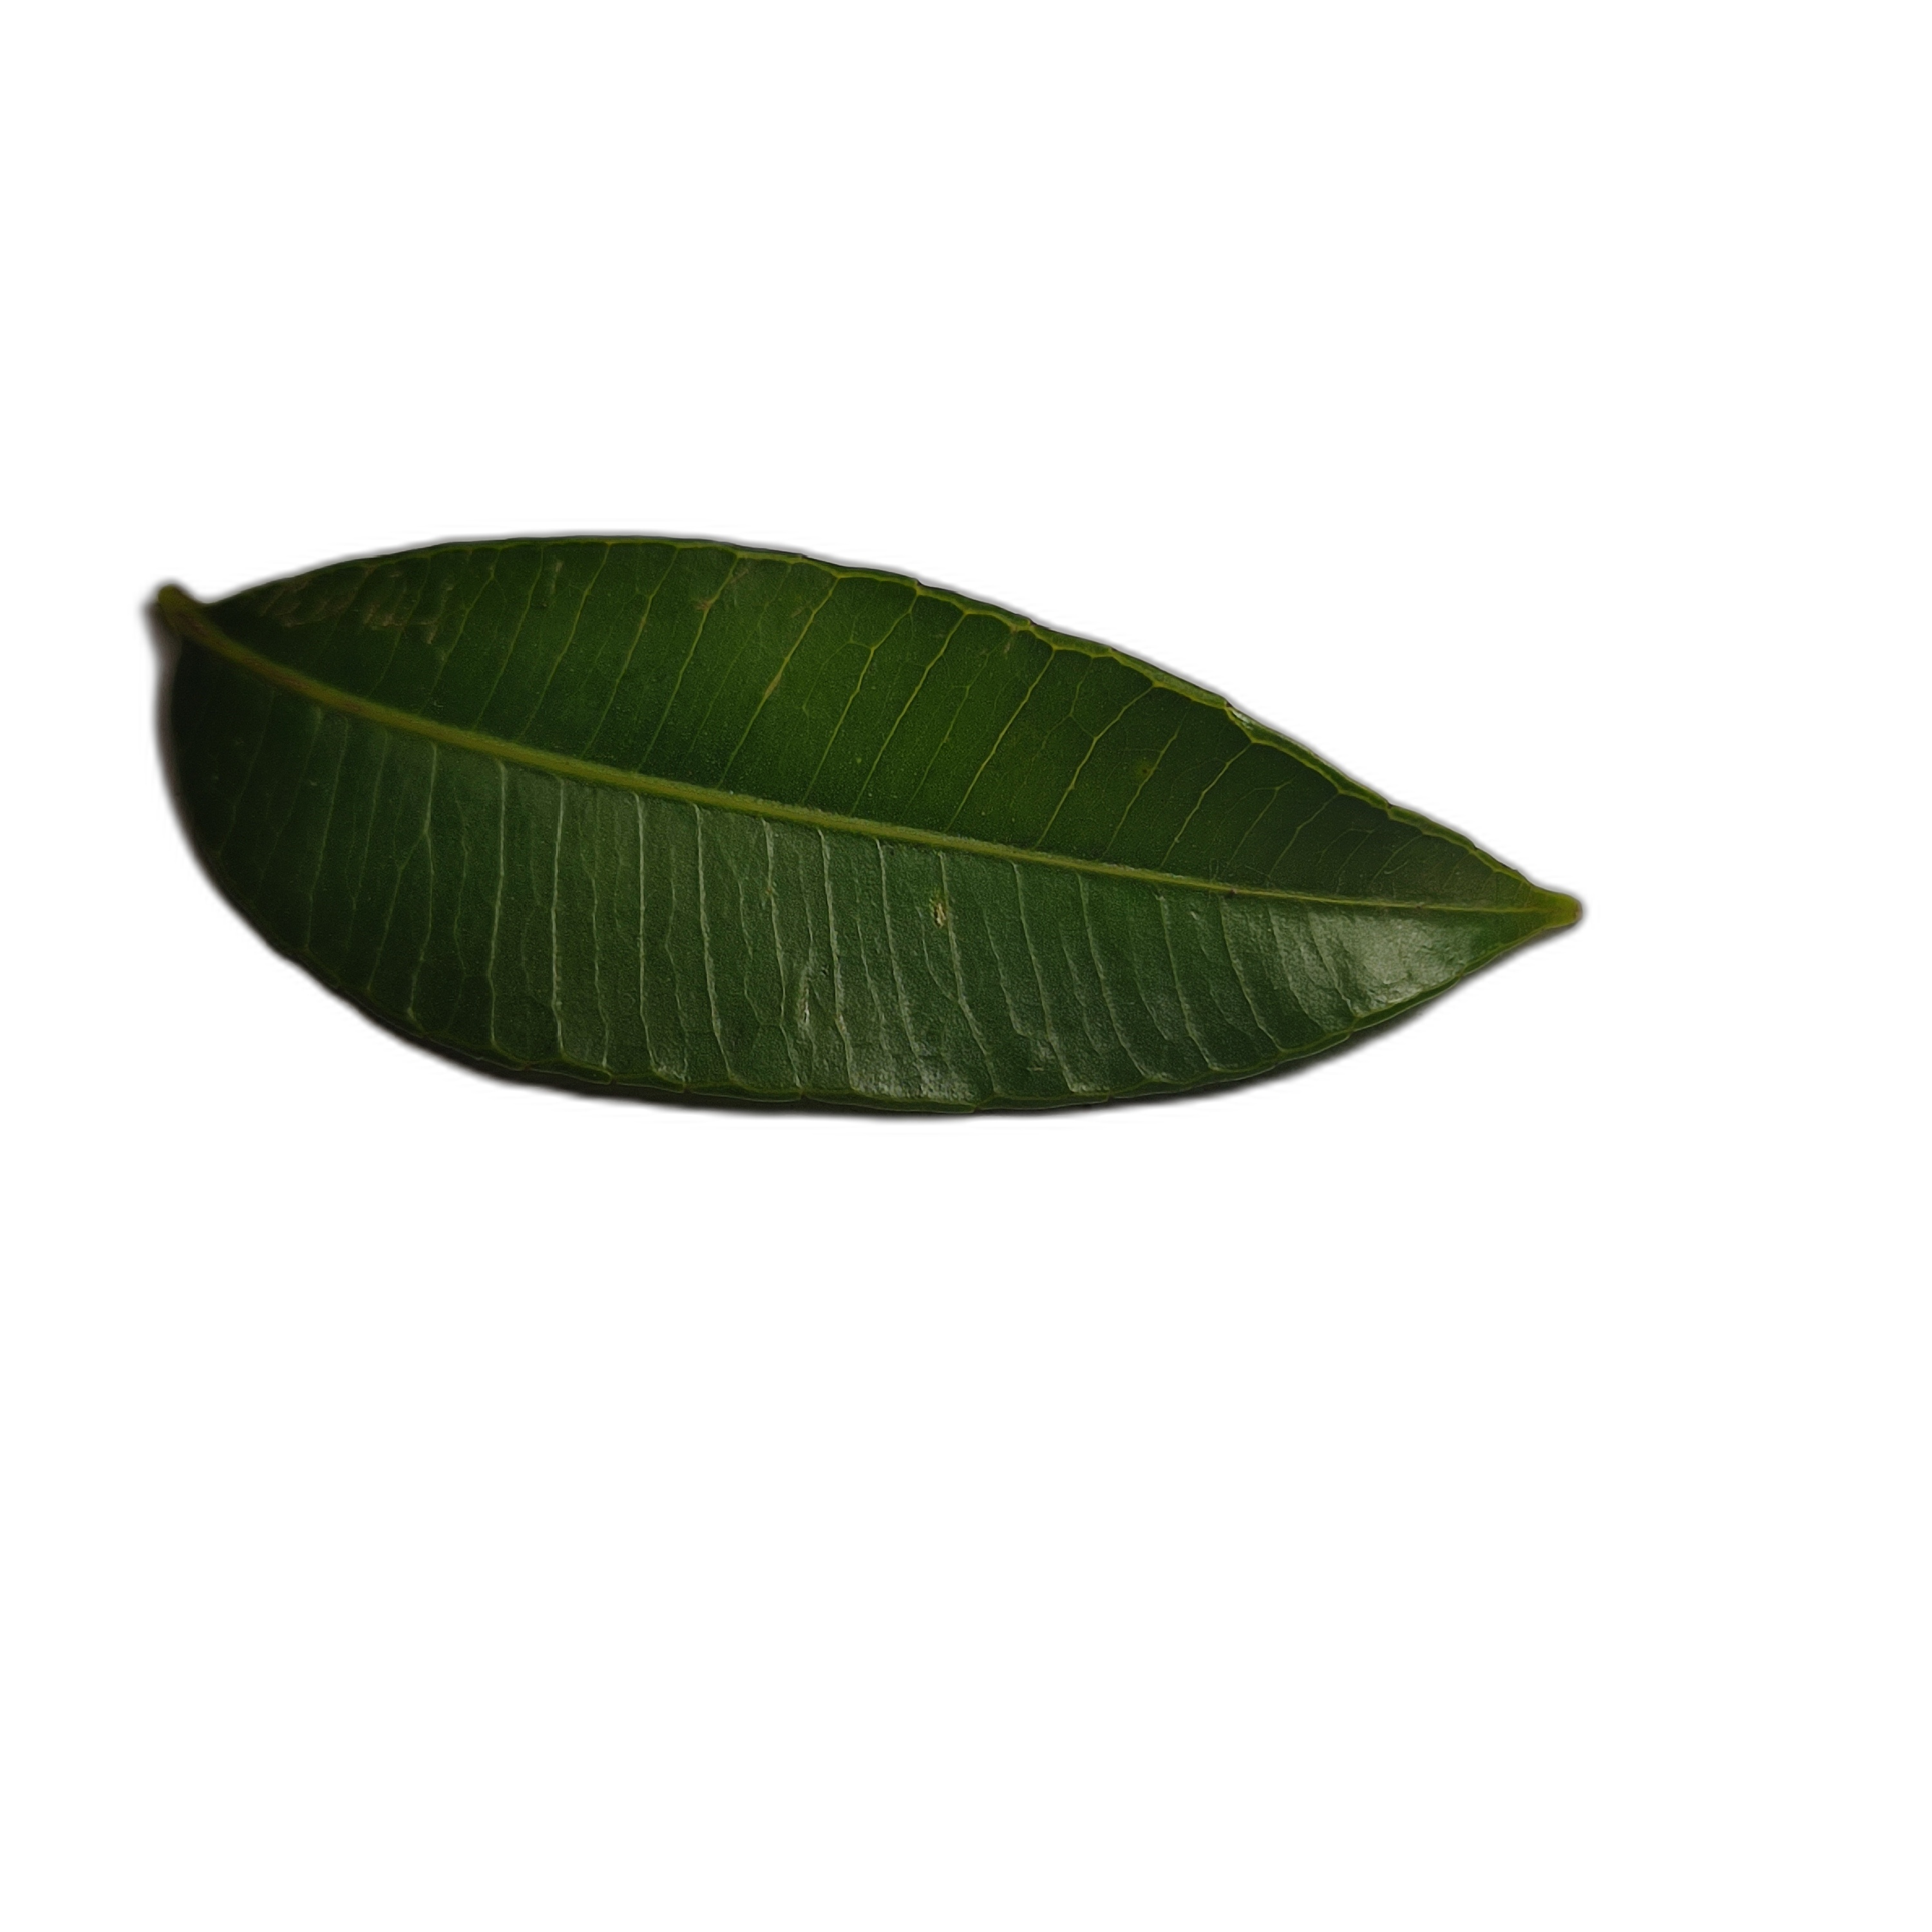
Label: healthy